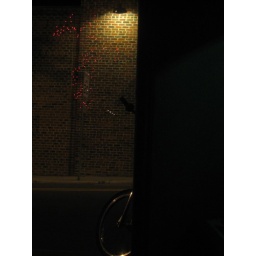
more reflection in the window, this time the lights in the tree branch in the back of the bar